Tanglin (TV series)

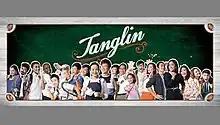

Tanglin is a Singaporean drama produced by Mediacorp. "Tanglin" premiered on 30 June 2015 and was broadcast on Mediacorp Channel 5 at 8:30pm every weekday with a repeat at 12am and 1.30pm the next day. The series finale aired on 28 September 2018. The repeat telecast was aired every weekday at 2pm from 8 Feb 2021 and now airs at 4pm starting 23 May 2022.